Nicolas Lancret

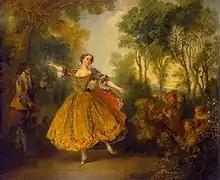
"Marie-Anne de Camargo" (a famous dancer), 1730

Lancret's first master was Pierre d'Ulin, but his acquaintance with and admiration for Watteau induced him to leave Ulin for Gillot, whose pupil Watteau had been. Lancret, who remained a pupil of Gillot from 1712–1713, was heavily influenced by the older painter, whose typical slender figures can be found in many of his pupil's younger works. Two pictures painted by Lancret and exhibited on the Place Dauphine had a great success, which laid the foundation of his fortune, and, it is said, estranged Watteau, who had been complimented as their author. In 1718 he was received as an Academician, from thereon becoming a very respected artist, especially amongst the admirers of Watteau. He completed works to decorate the Palace of Versailles, while his style was later to prove popular with Frederick the Great. Lancret's popularity was reflected by the decision to make him a councillor at the Academie in 1735.